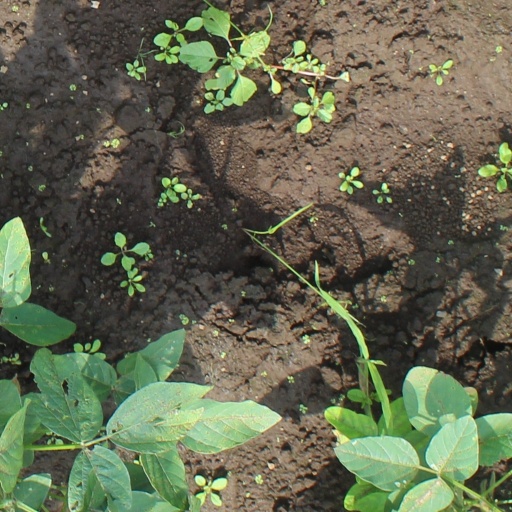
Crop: soybean